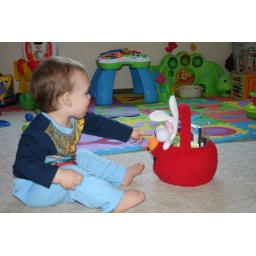
Finding his Easter basket in the morning (he was so cute pointing to it)